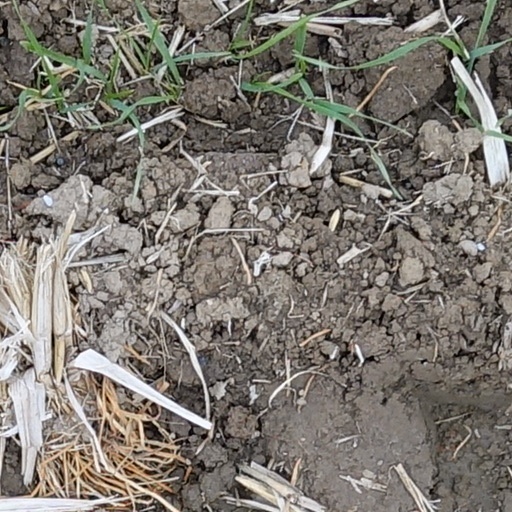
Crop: wheat